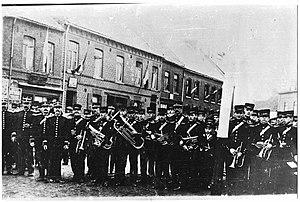
L'Harmonie de Harnes est un orchestre d'harmonie français sis à Harnes dans le Pas-de-Calais. Elle est le résultat de la fusion, en 1925, de deux ensembles musicaux harnésiens, « La Jeune France » et la « Fanfare ouvrière », en une seule formation, l’« Harmonie ouvrière de Harnes », devenue « Harmonie de Harnes » en 1993.